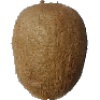
Label: Kiwi 1